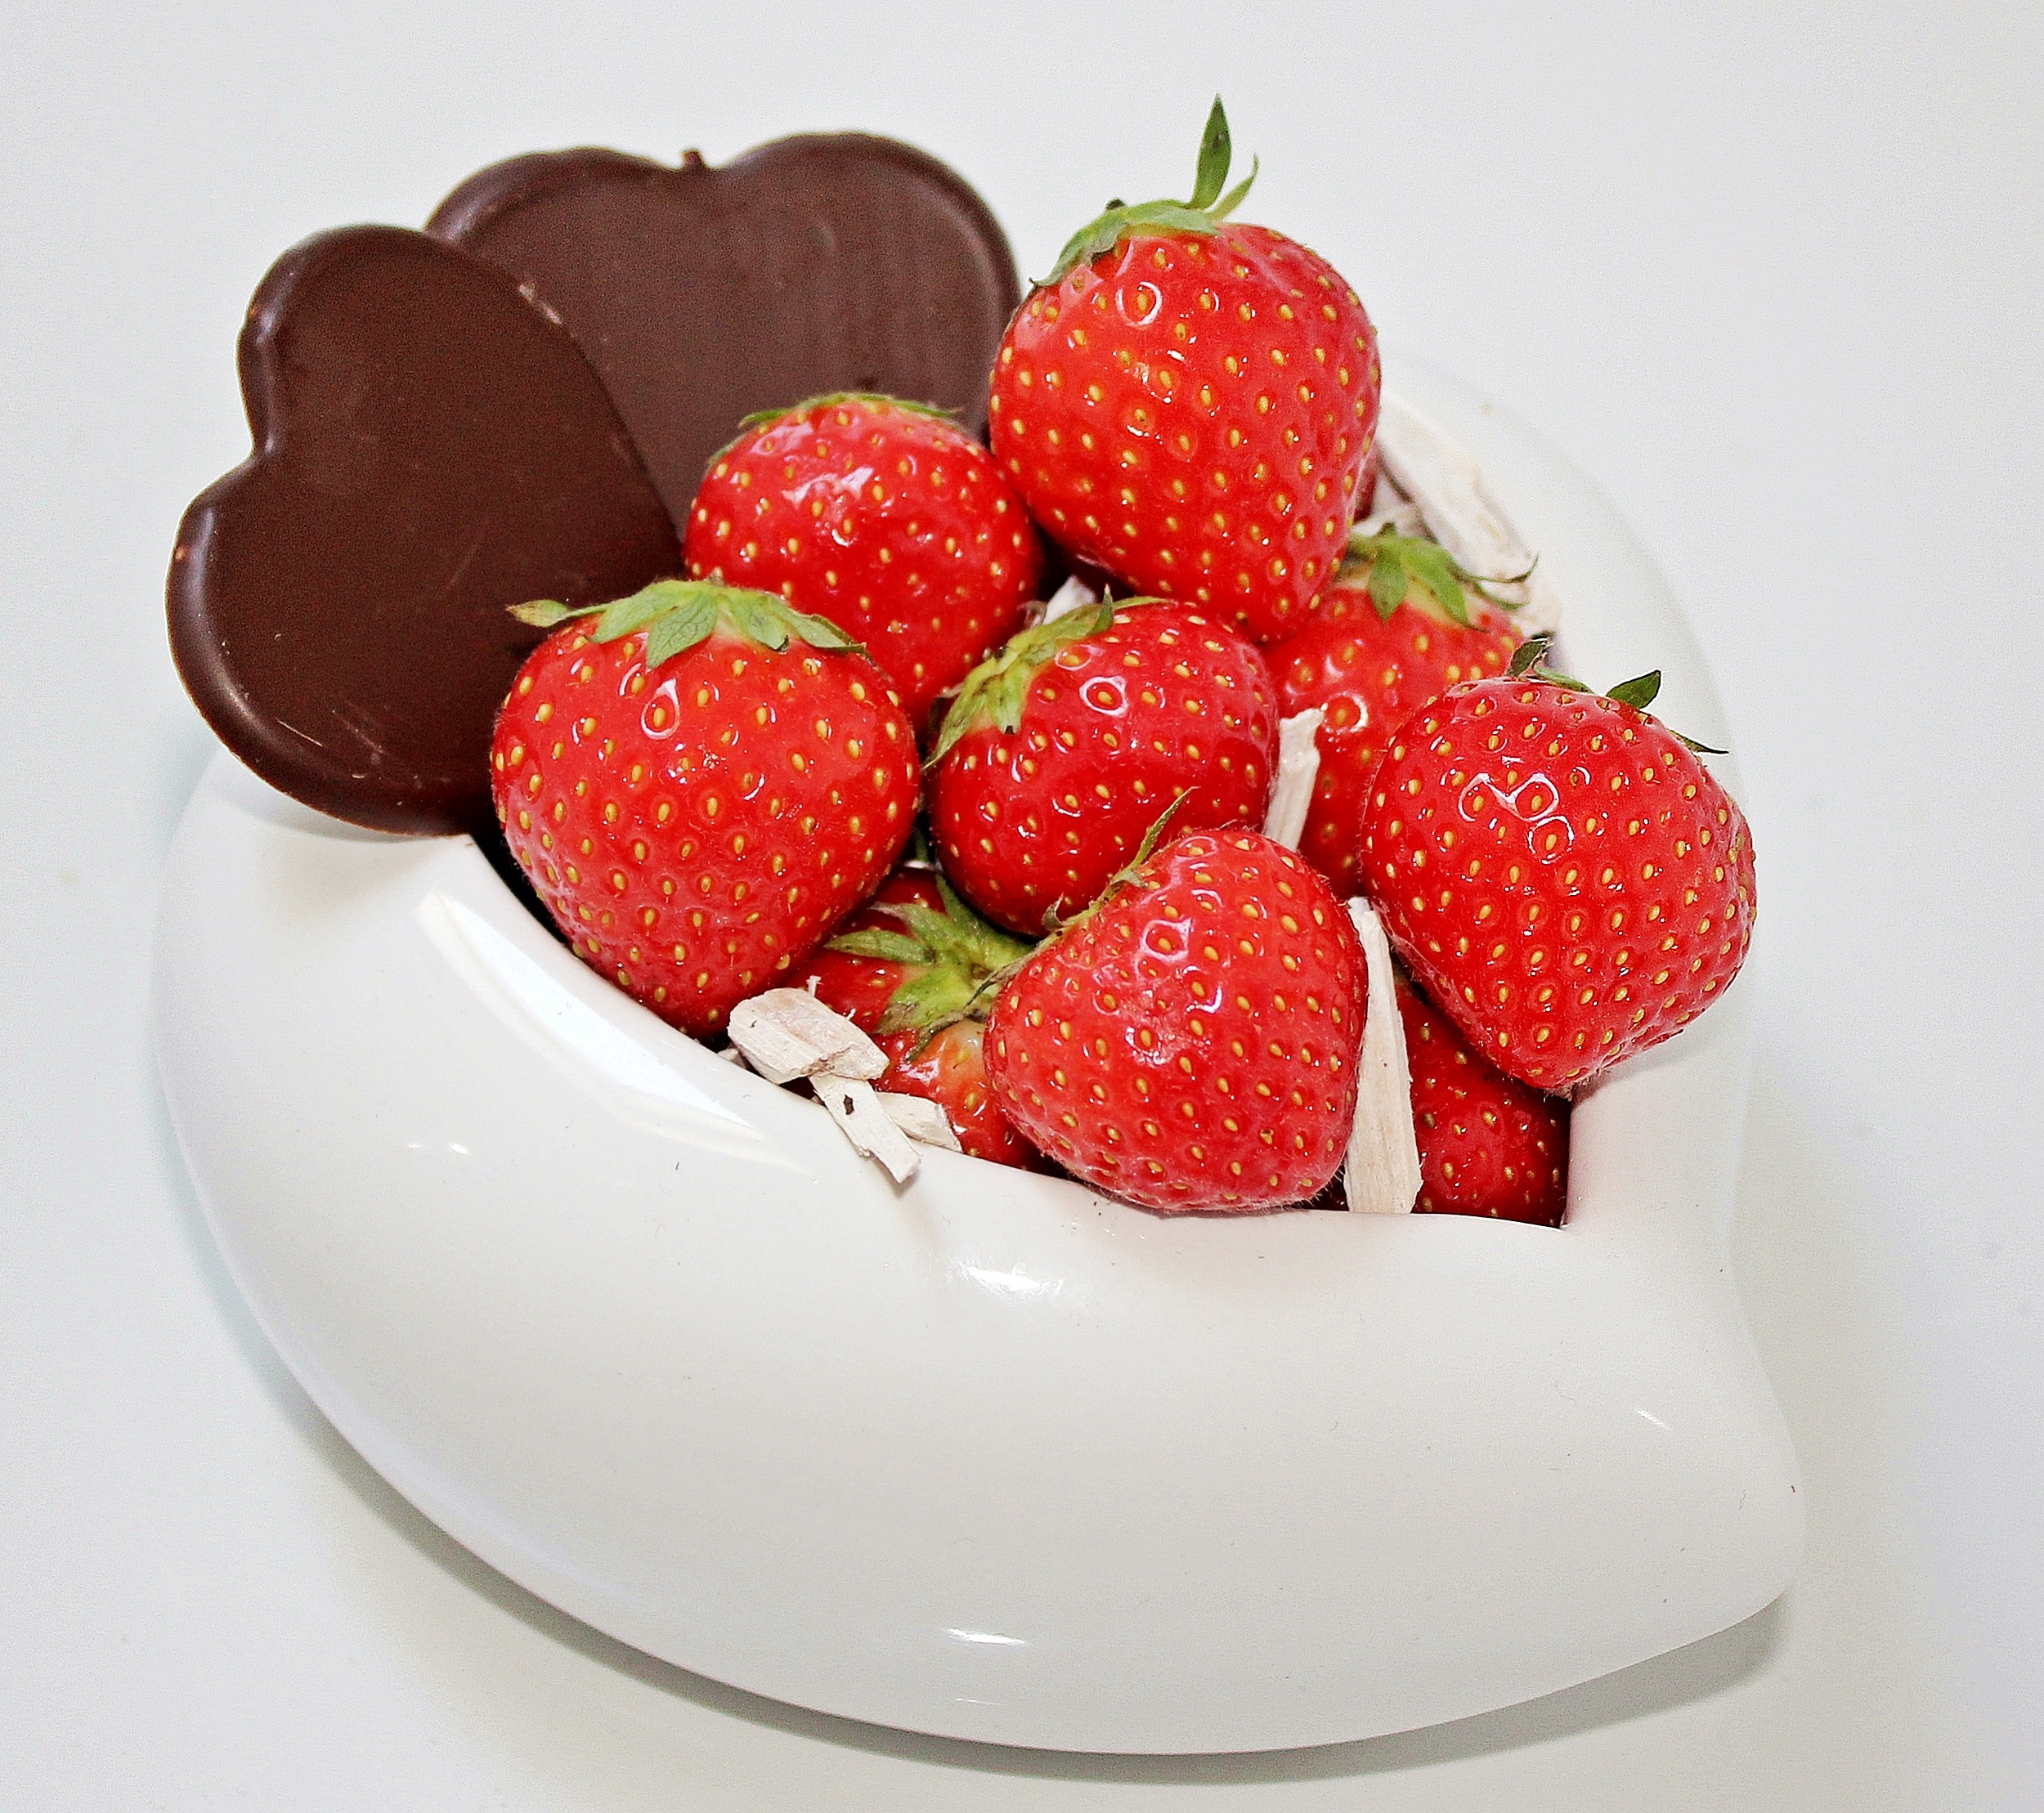
plant, raspberry, fruit, sweet, love, heart, food, red, produce, dessert, delicious, strawberry, fruits, strawberries, mother's day, about love for mother's day, chocolate heart, porcelain heart with strawberries, frutti di bosco